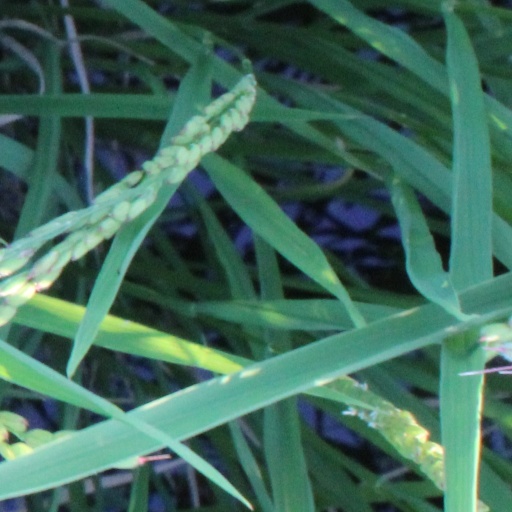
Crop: rice